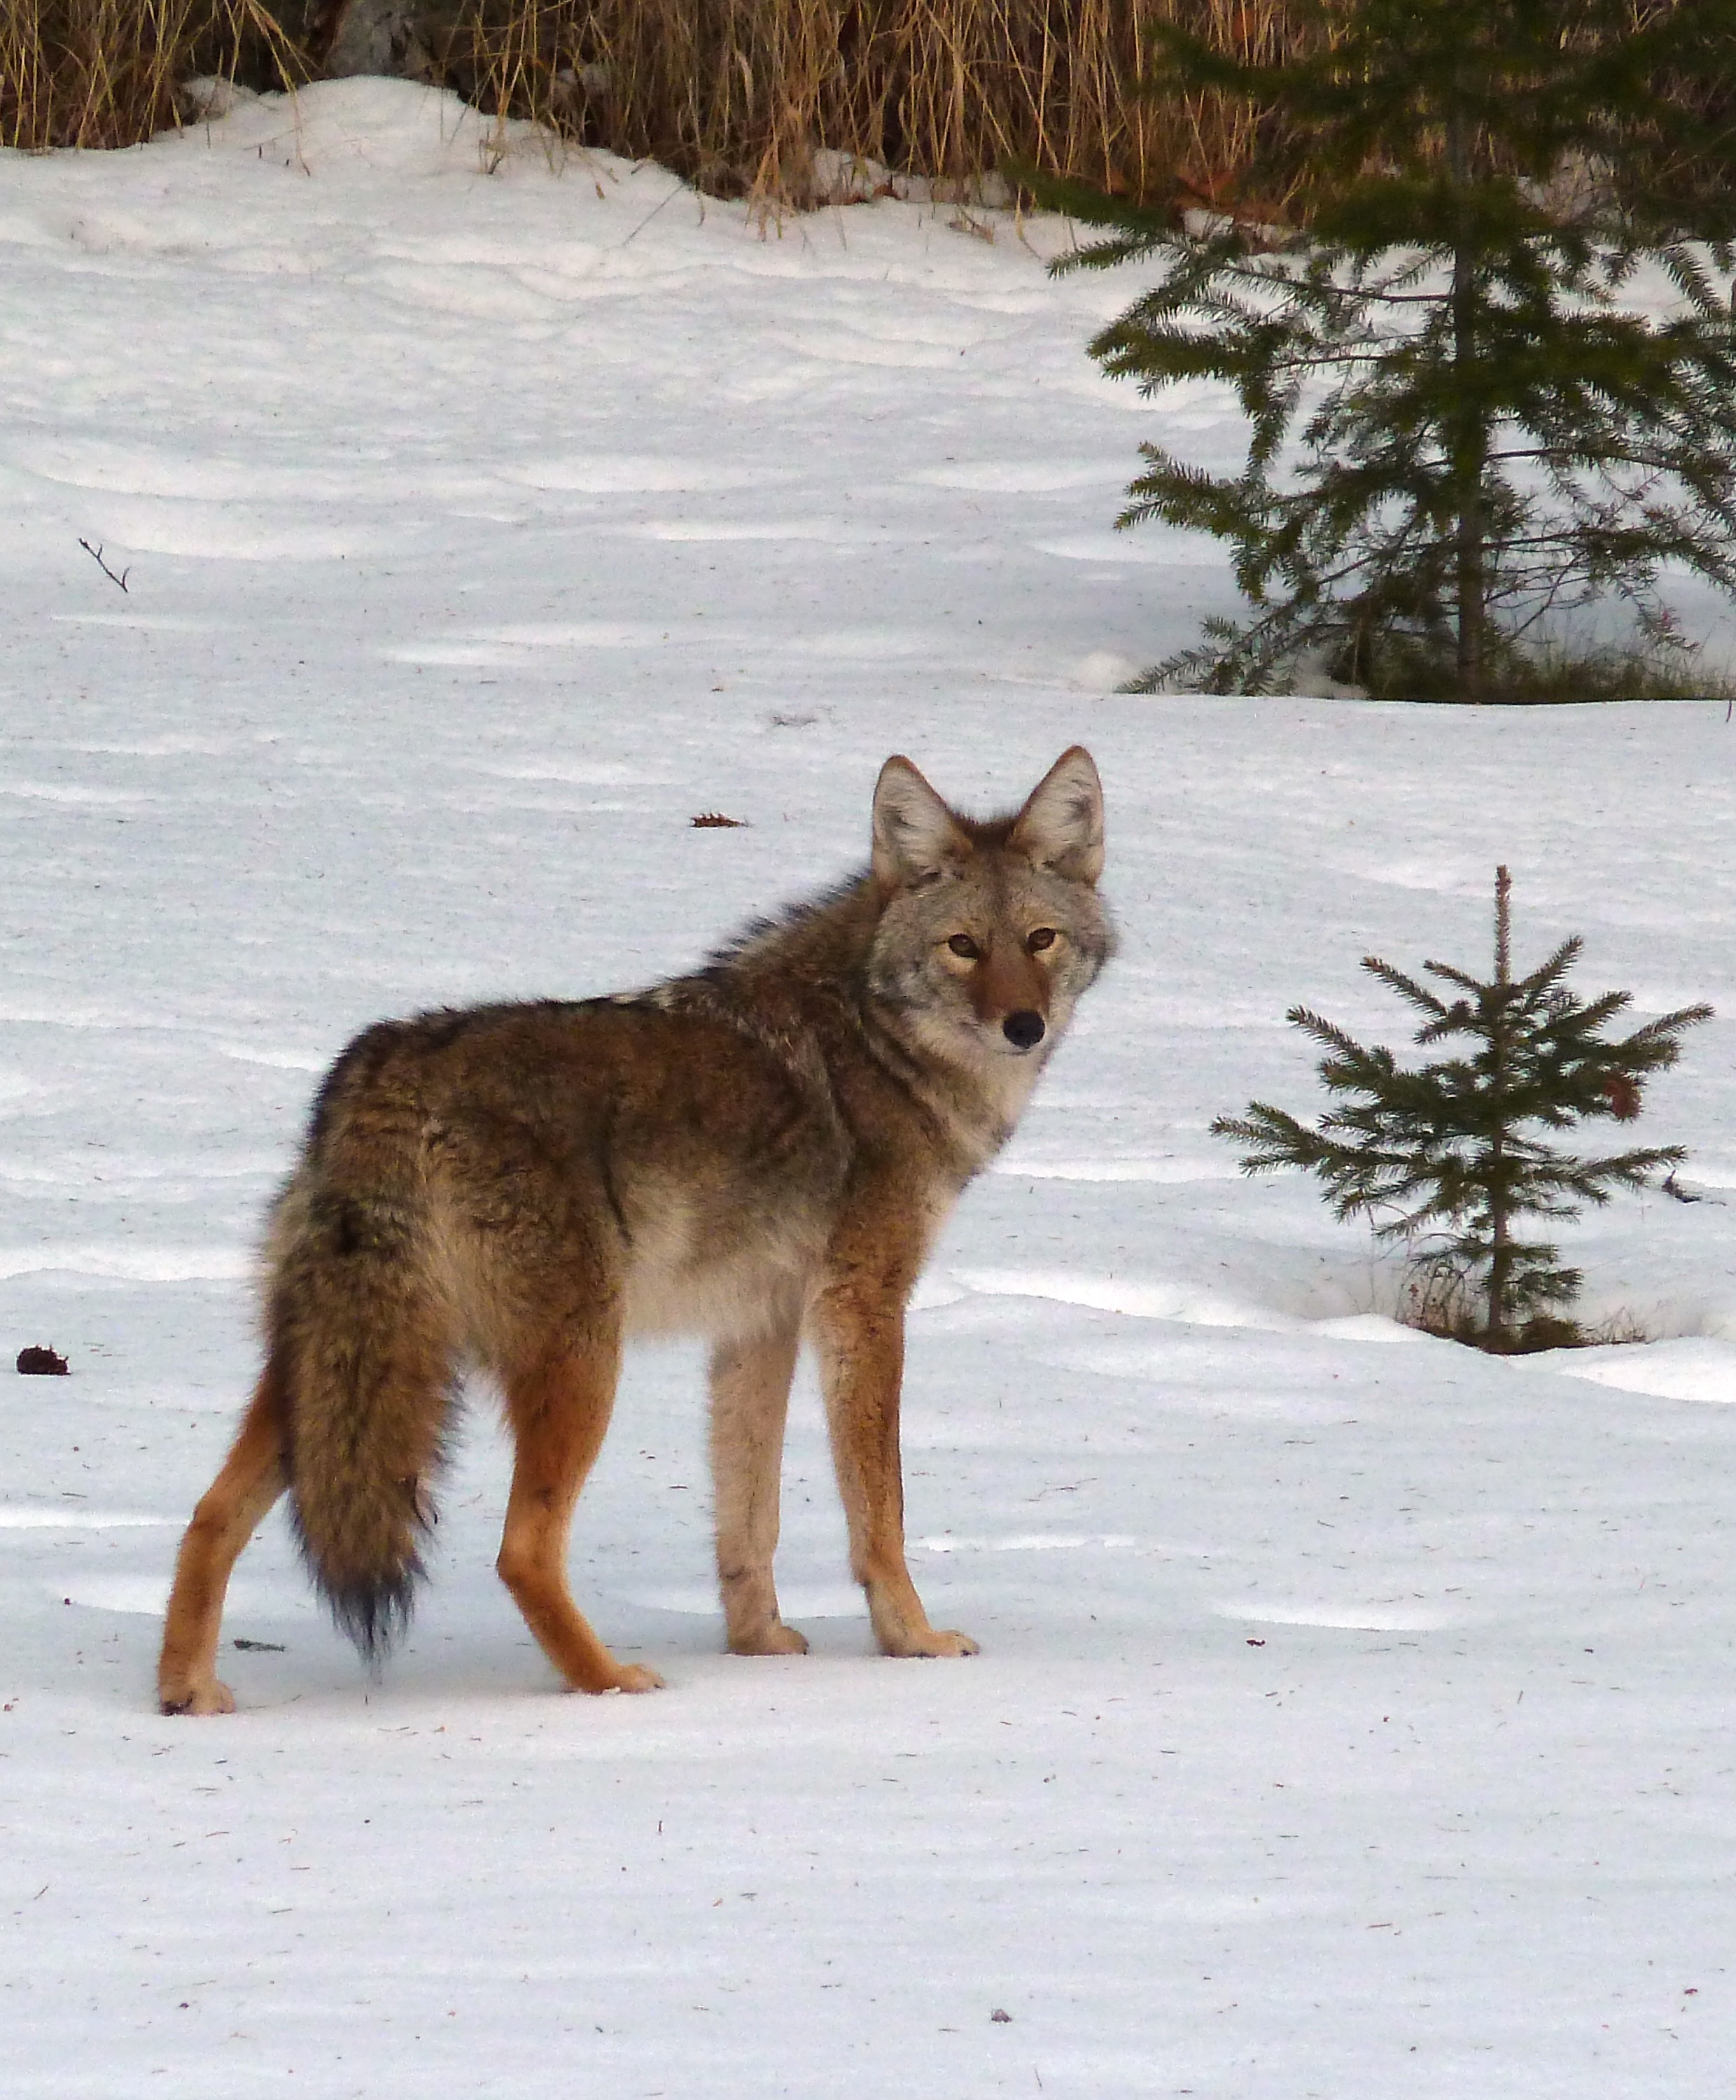
nature, snow, winter, animal, canine, wildlife, mammal, coyote, fauna, wild life, red fox, furry, vertebrate, creature, dog like mammal, saarloos wolfdog, wolfdog, czechoslovakian wolfdog, dog breed group, canis latrans